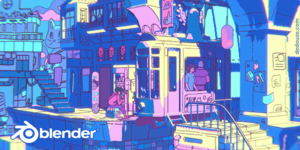
Blender est un logiciel libre de modélisation, d’animation par ordinateur et de rendu en 3D, créé en 1995. Il est actuellement développé par la Fondation Blender.